List of members of the Federation Council (Russia)

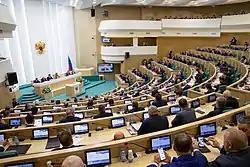
Members of the Federation Council in session

The Federation Council is the upper house of the Federal Assembly of Russia, the parliament of the Russian Federation. Each of the 89 federal subjects of Russia – consisting of 24 republics, 48 oblasts, nine krais, three federal cities, four autonomous okrugs, and one autonomous oblast – sends two senators to the Council, for a total membership of 178 senators.